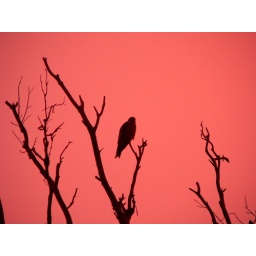
Mississippi kite in red sunrise. Male and female have taken up residence in my back yard. Aren't I lucky :)